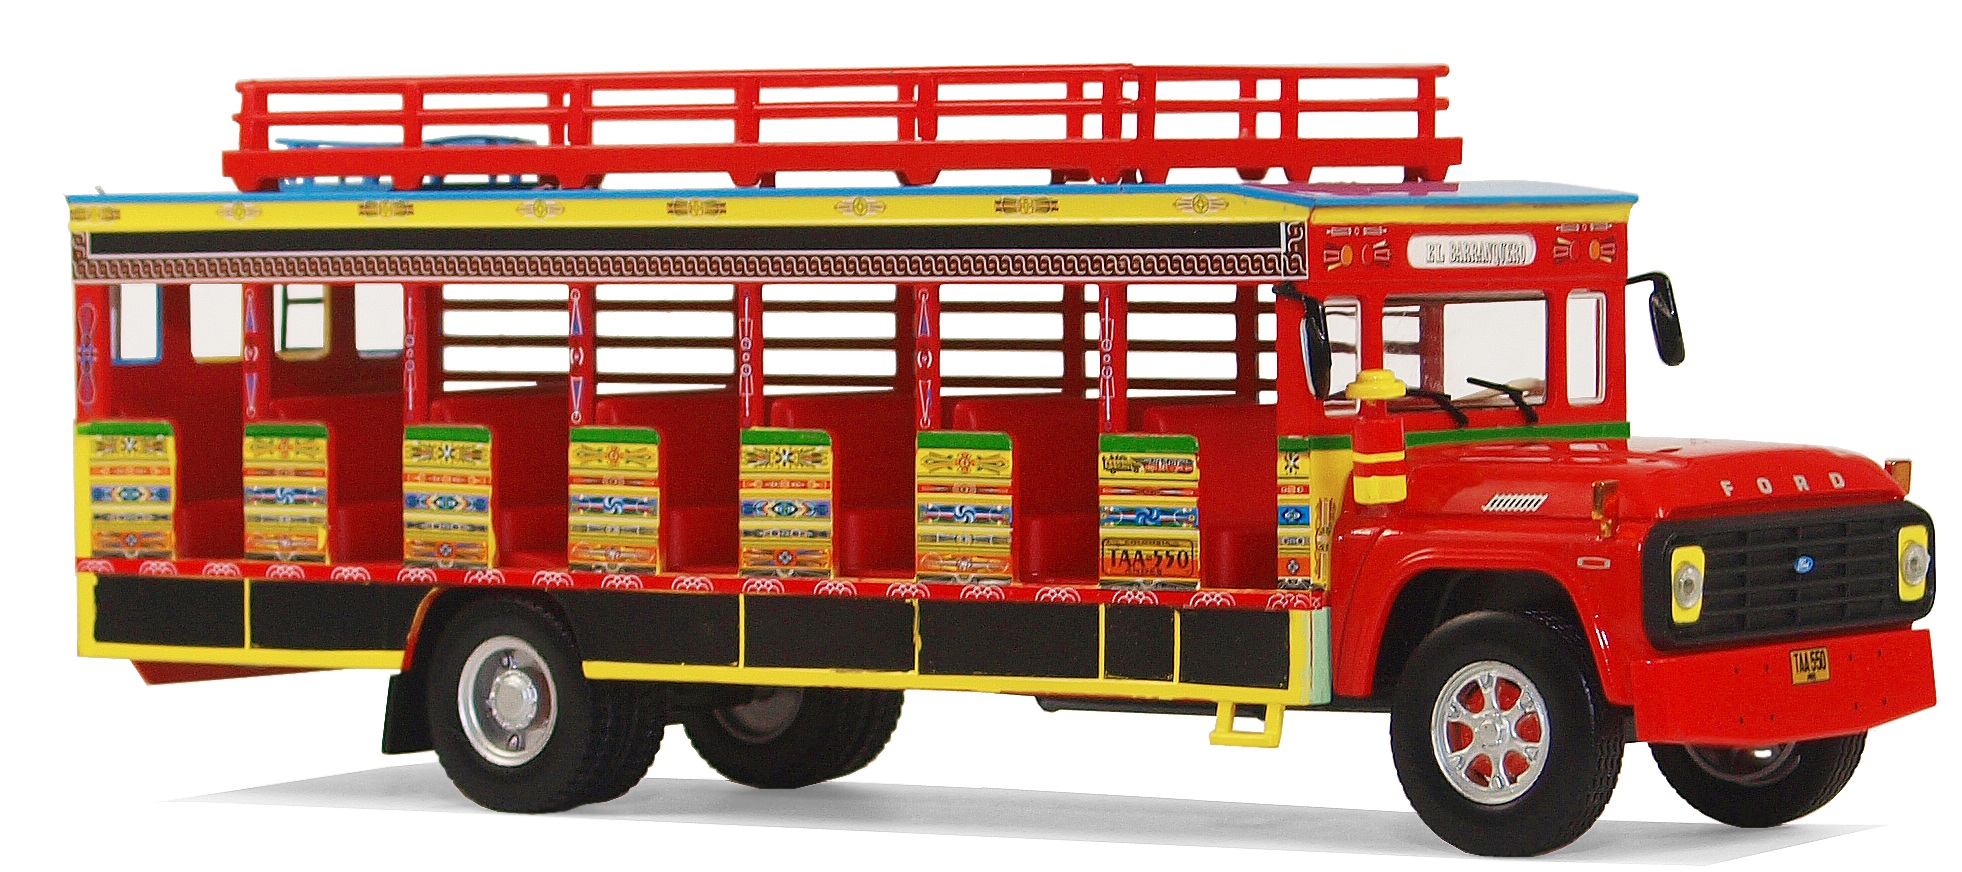
transport, truck, model, vehicle, emergency service, bus, fire department, ford, oldtimer, coach, model buses, model cars, collect, transport and traffic, service bus, travel and line coach, locomotion, transports, models, hobby, columbia, colombia, 1990, commercial vehicle, f600 chiva, model car, school bus, land vehicle, mode of transport, light commercial vehicle, fire apparatus, emergency vehicle